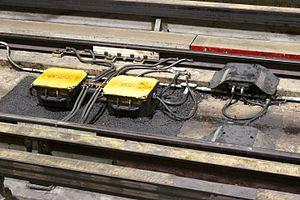
Connexions inductives (boites jaunes) et détecteur de crevaisons (boite noire)
Le métro de Montréal est un réseau de transport en commun qui dessert l'île de Montréal ainsi que les villes québécoises de Laval et de Longueuil, au Canada. Métro sur pneumatiques entièrement souterrain, il est géré par la Société de transport de Montréal, organe de l'agglomération de Montréal.